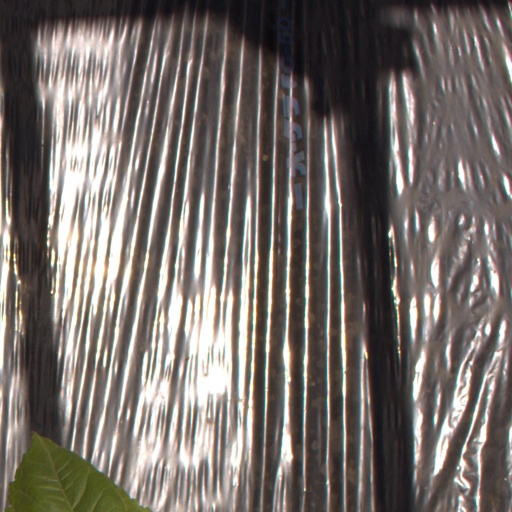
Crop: Jerusalem artichoke